Kelli McCarty

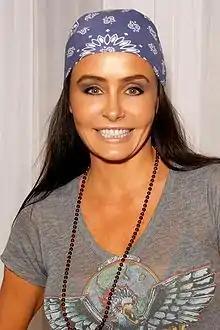
McCarty in 2010

Kelli Rachelle McCarty Oseen (born September 6, 1969) is an American actress, model, photographer and beauty pageant titleholder who was crowned Miss USA 1991. She then reached the Top 6 at Miss Universe 1991, representing the United States. McCarty has appeared as Beth Wallace on the soap opera "Passions" (1999–2006). After "Passions", McCarty began working as a Pornographic film actor, in a number of softcore and hardcore films, in an exclusive contract with Vivid Entertainment.